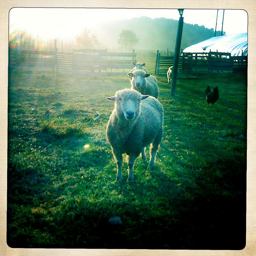
A couple of sheep that are standing in the grass.
Two adult sheep stand near two chickens as the sun shine brightly.
woolly sheep standing on the grass and staring
Sheep standing around a green pasture with one another.
a field that has some sheep in it